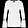
Label: Pullover